Half Pipe (roller coaster)

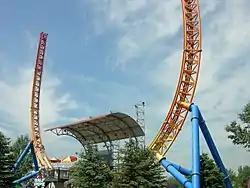
Half Pipe at Elitch Gardens

Half Pipe is a steel shuttle roller coaster located at Elitch Gardens in Denver, Colorado. The launched roller coaster was manufactured by Intamin and designed by Werner Stengel. It opened to the public on May 27, 2004. An identical installation opened a year earlier at Särkänniemi in Tampere, Finland, but was closed in 2019. It features an drop height and a maximum speed of .